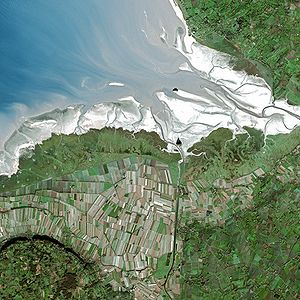
Mont Saint-Michel / Galleri
Mont Saint-Michel er en tidevandsø og kommune i regionen Basse-Normandie i Normandiet, Frankrig. Den er beliggende cirka 1 km fra landets nordkyst, ved udmundingen af Couesnon-floden og nær Avranches. Indbyggertallet var i 1999 blot 50.